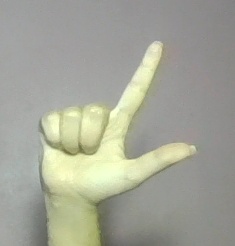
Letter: laam